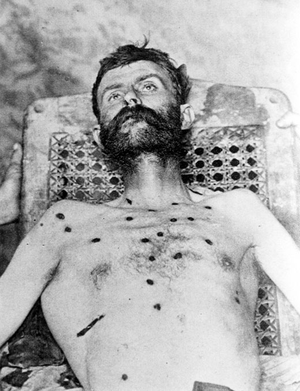
Bill Doolin
Bill Doolin død 1895
"William ""Bill"" Doolin var en lovløs forbryder i Det Vilde Vesten i USA og også bagmanden bag Wild Bunch-banden, en lovløs bande, hvis speciale var bankrøverier og togrøverier i begyndelsen af 1890. Han var muligvis også medlem af Dalton Banden.